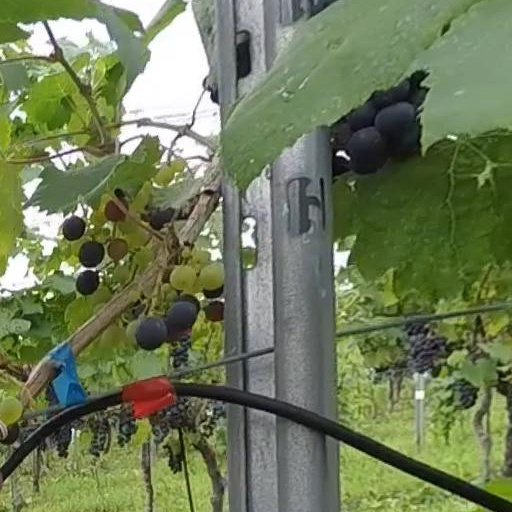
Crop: grape